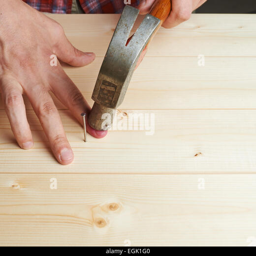
hitting finger with the hammer